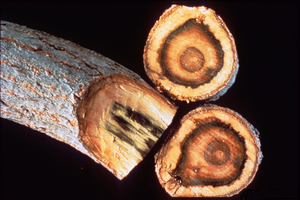
La verticilliose, ou flétrissement verticillien, flétrissure verticillienne, est une maladie fongique qui affecte plus de 300 espèces de plantes herbacées, annuelles ou vivaces, ou ligneuses.